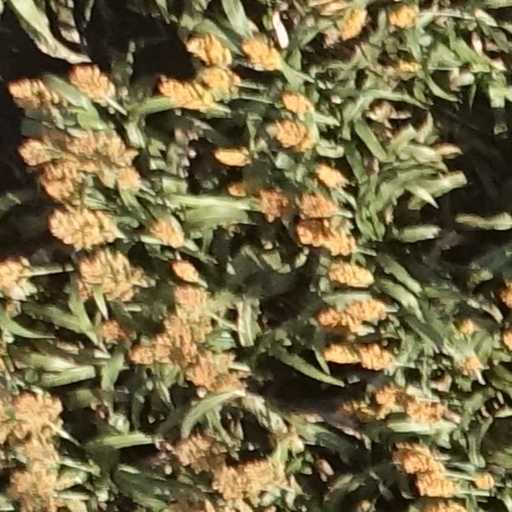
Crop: sorghum